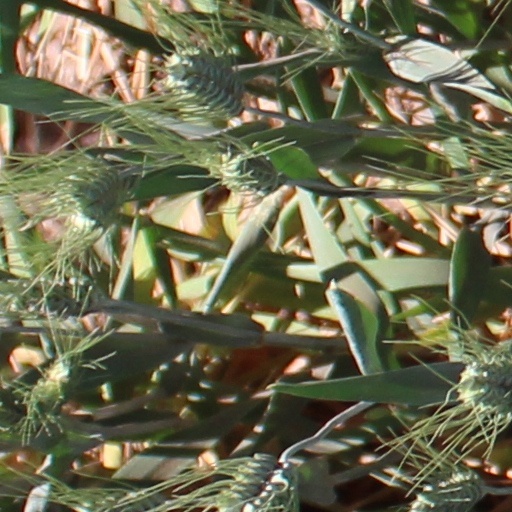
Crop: wheat